Hashan Tillakaratne

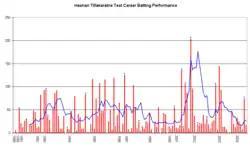
Hashan Tillakaratne's test career performance graph.

On 1 February 2005, the Sri Lankan cricket board appointed him executive director of Cricket-Aid, a body formed to provide relief following the December 2004 tsunami, but he was suspended amid recriminations later that year.